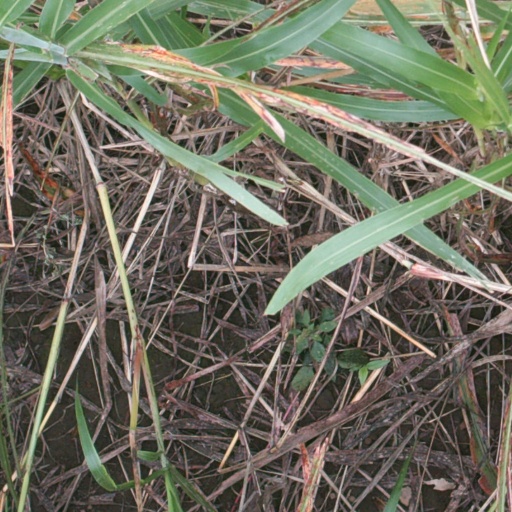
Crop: sorghum